Battle of N'Djamena (2008)

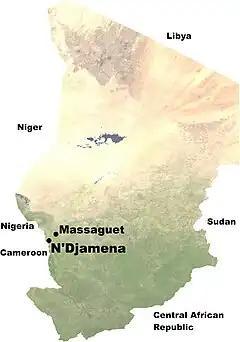
Locations of N'Djamena and Massaguet in Chad

In April 2006, soon after the beginning of the civil war in Chad, government forces repelled a rebel attack on the capital in which hundreds of people were killed; the rebels responsible for the attack, the United Front for Democratic Change (FUC) led by Mohammed Nour Abdelkerim, rallied to the government in December. Many FUC soldiers resisted integration into the Chadian National Army, and instead joined other rebel groups such as the newly emerged Union of Forces for Democracy and Development (UFDD), founded in October 2006, and led by Mahamat Nouri